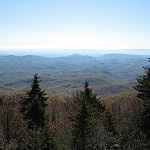
Label: mountain